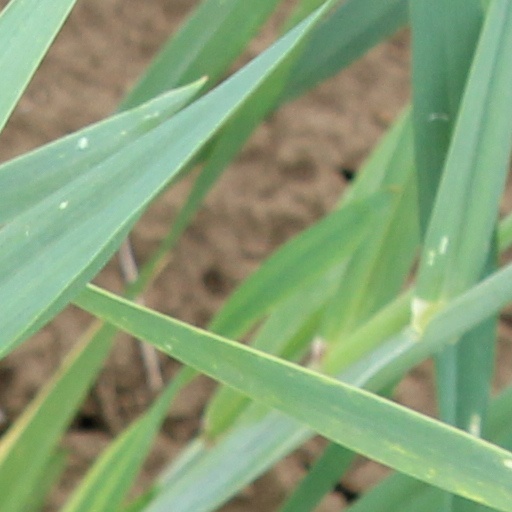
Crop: wheat